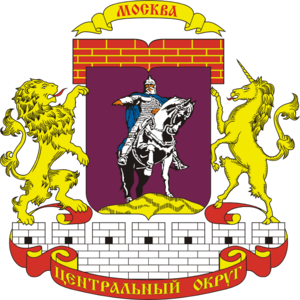
Le District administratif central est l'un des 12 districts de Moscou. Il compte en 2010 une population de 742 689 habitants.